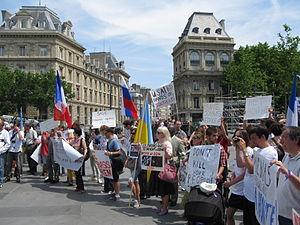
Manifestation pour la paix en Ukraine, place de la République le 22 juin 2014 à Paris. Русский: Демонстрация за мир в Украине, Площадь Республики, 22 июня 2014 года, в Париже.
La guerre du Donbass est un conflit armé actuellement en cours ayant commencé en 2014 lors de la crise ukrainienne et se déroulant à l'Est de l'Ukraine.